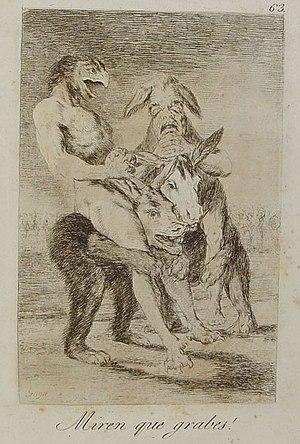
La sorcellerie est dans l'œuvre de Francisco de Goya un thème très développé. En plus des six tableaux qu'il a peints à la fin du XVIIIᵉ siècle pour le cabinet de la duchesse d'Osuna — parmi lesquels le célèbre Le Sabbat des sorcières —, Goya aborde la thématique par deux fois : dans la série de gravures des Caprichos
L'eau-forte Miren que grabes! est une gravure de la série Los caprichos du peintre espagnol Francisco de Goya. Elle porte le numéro 63 dans la série des 80 gravures. Elle a été publiée en 1799.